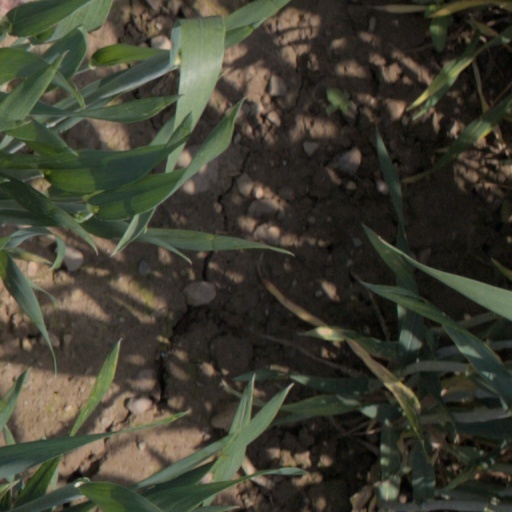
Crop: wheat